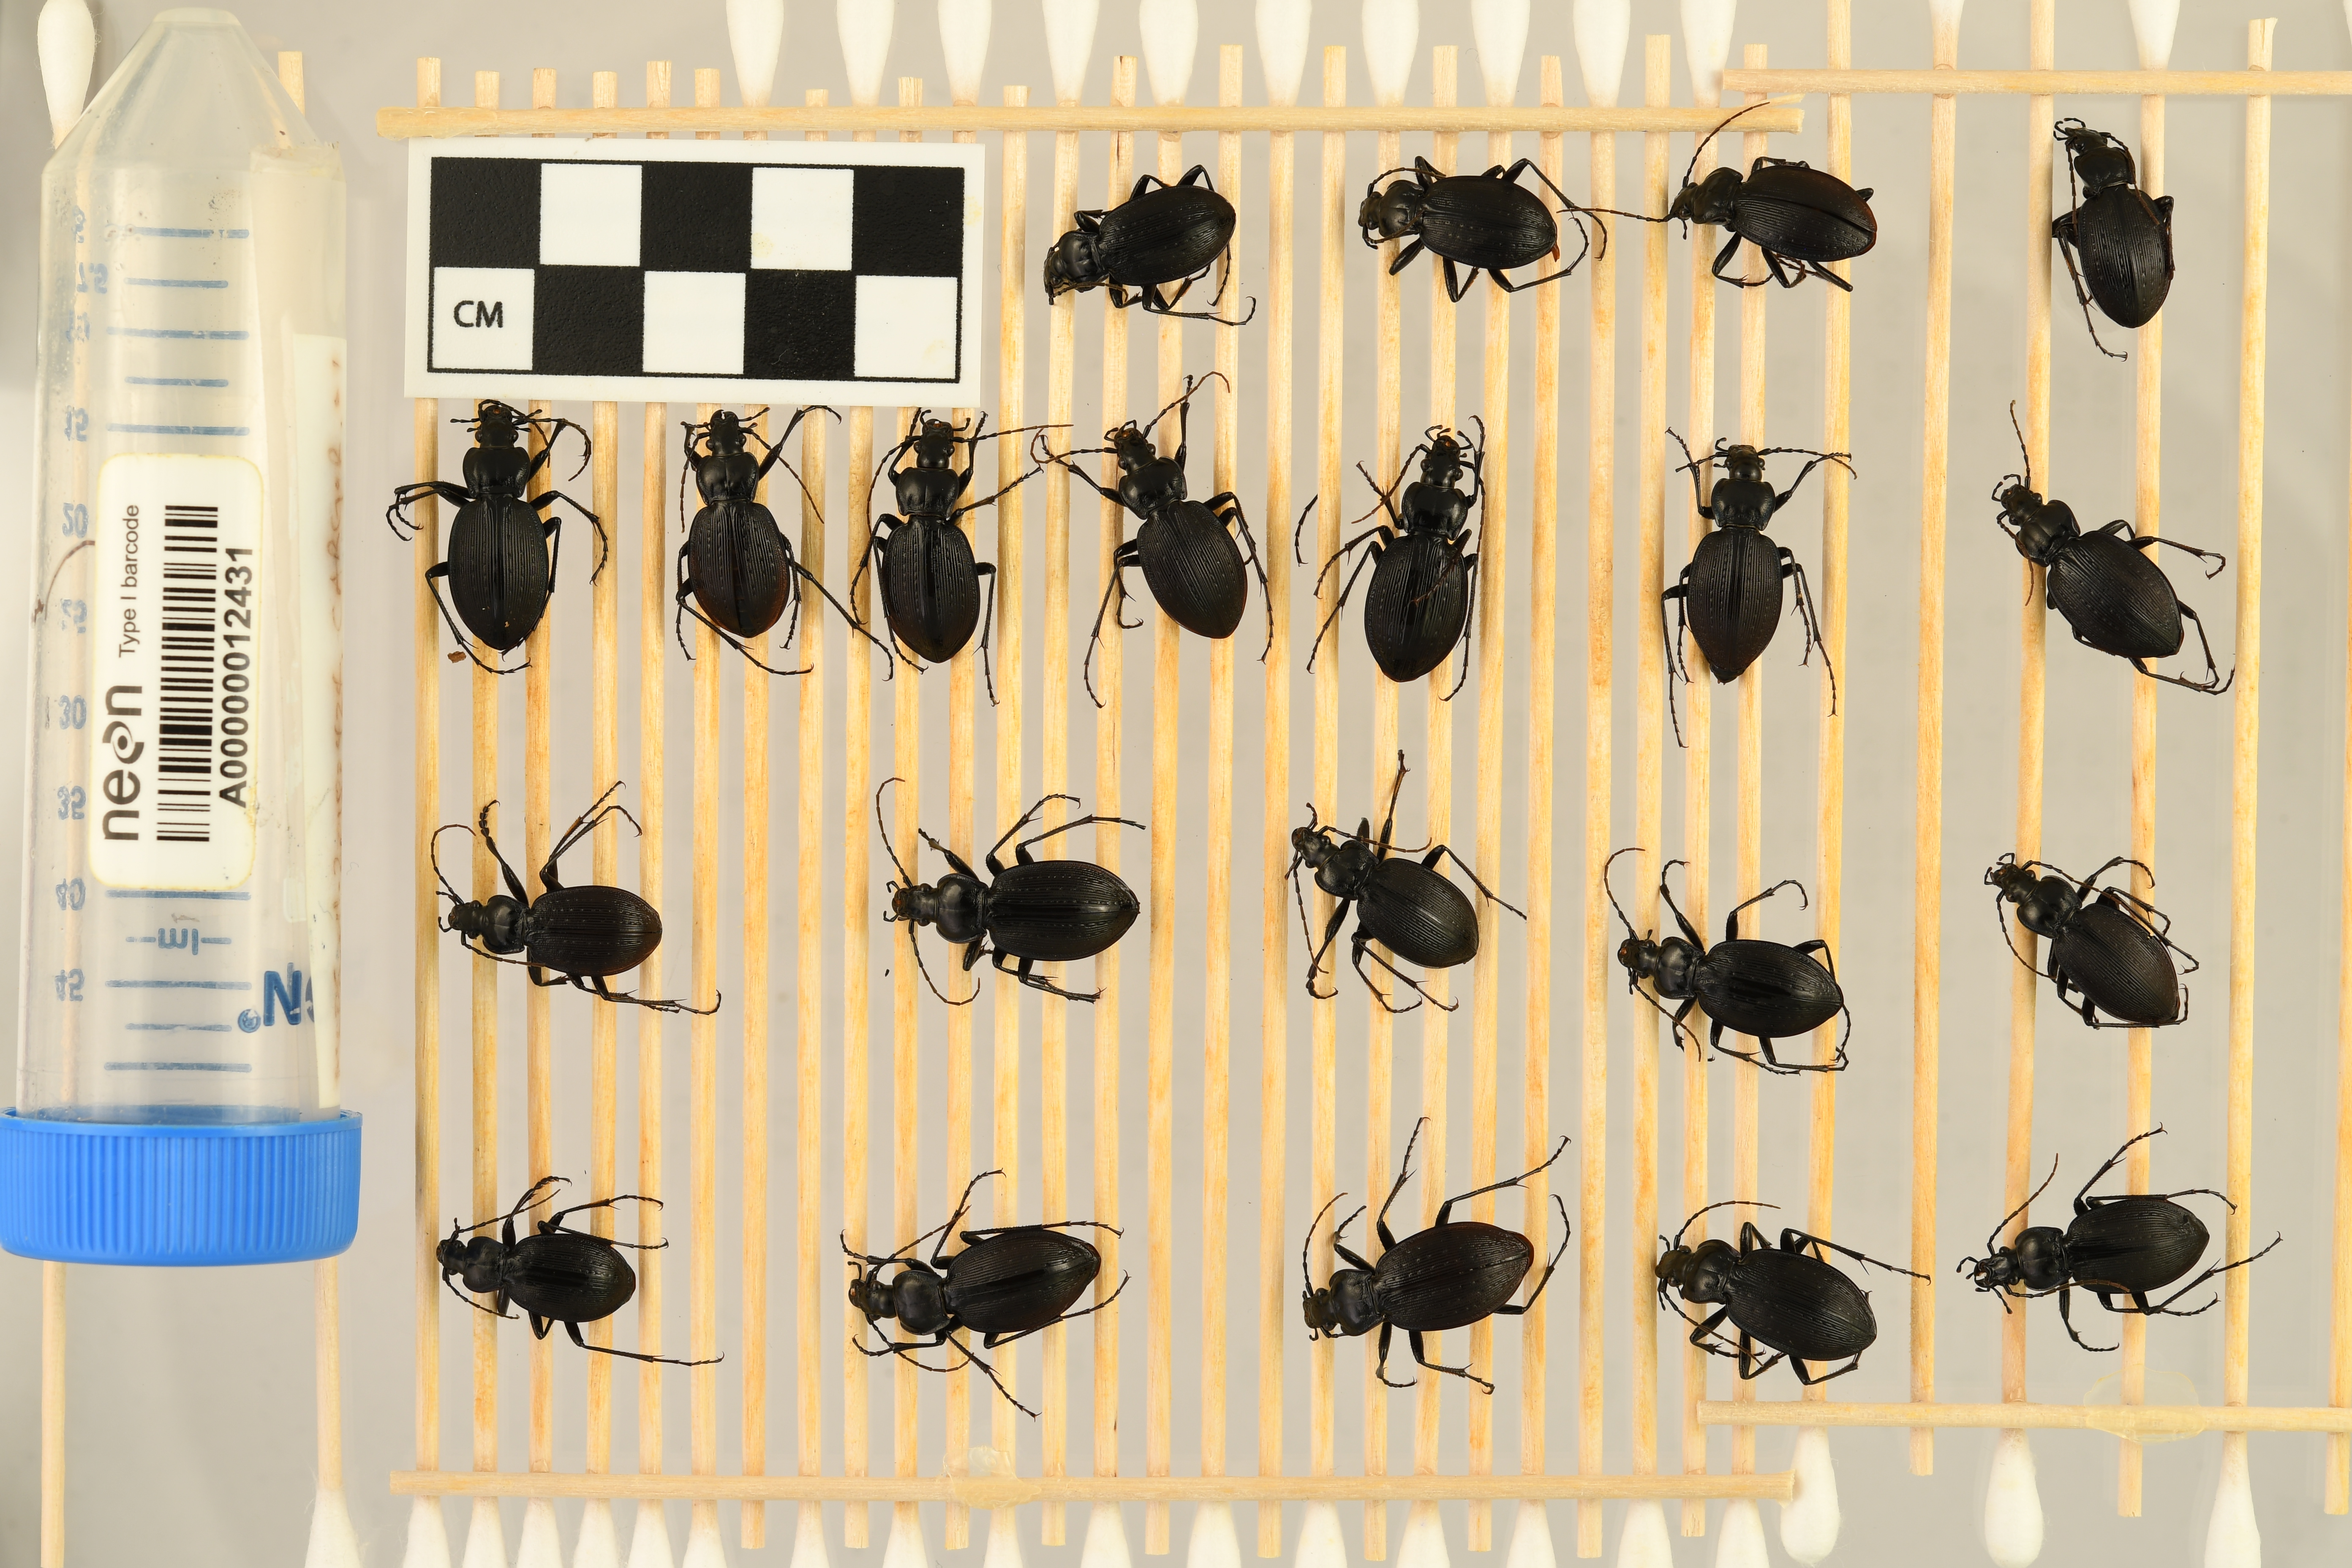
Carabus goryi — Mountain Lake Biological Station NEON, plot MLBS_011. Beetle 1, ElytraLength: 1.385 cm (lying flat: Yes)

Carabus goryi — Mountain Lake Biological Station NEON, plot MLBS_011. Beetle 1, ElytraWidth: 0.6885 cm (lying flat: Yes)

Carabus goryi — Mountain Lake Biological Station NEON, plot MLBS_011. Beetle 2, ElytraLength: 1.363 cm (lying flat: Yes)

Carabus goryi — Mountain Lake Biological Station NEON, plot MLBS_011. Beetle 2, ElytraWidth: 0.6478 cm (lying flat: Yes)

Carabus goryi — Mountain Lake Biological Station NEON, plot MLBS_011. Beetle 3, ElytraLength: 1.401 cm (lying flat: No)

Carabus goryi — Mountain Lake Biological Station NEON, plot MLBS_011. Beetle 3, ElytraWidth: 0.6606 cm (lying flat: No)

Carabus goryi — Mountain Lake Biological Station NEON, plot MLBS_011. Beetle 4, ElytraLength: 1.386 cm (lying flat: Yes)

Carabus goryi — Mountain Lake Biological Station NEON, plot MLBS_011. Beetle 4, ElytraWidth: 0.6928 cm (lying flat: Yes)

Carabus goryi — Mountain Lake Biological Station NEON, plot MLBS_011. Beetle 5, ElytraLength: 1.519 cm (lying flat: Yes)

Carabus goryi — Mountain Lake Biological Station NEON, plot MLBS_011. Beetle 5, ElytraWidth: 0.7466 cm (lying flat: Yes)

Carabus goryi — Mountain Lake Biological Station NEON, plot MLBS_011. Beetle 6, ElytraLength: 1.334 cm (lying flat: No)

Carabus goryi — Mountain Lake Biological Station NEON, plot MLBS_011. Beetle 6, ElytraWidth: 0.6533 cm (lying flat: No)

Carabus goryi — Mountain Lake Biological Station NEON, plot MLBS_011. Beetle 7, ElytraLength: 1.407 cm (lying flat: Yes)

Carabus goryi — Mountain Lake Biological Station NEON, plot MLBS_011. Beetle 7, ElytraWidth: 0.7341 cm (lying flat: Yes)

Carabus goryi — Mountain Lake Biological Station NEON, plot MLBS_011. Beetle 8, ElytraLength: 1.403 cm (lying flat: Yes)

Carabus goryi — Mountain Lake Biological Station NEON, plot MLBS_011. Beetle 8, ElytraWidth: 0.7019 cm (lying flat: Yes)

Carabus goryi — Mountain Lake Biological Station NEON, plot MLBS_011. Beetle 9, ElytraLength: 1.443 cm (lying flat: Yes)

Carabus goryi — Mountain Lake Biological Station NEON, plot MLBS_011. Beetle 9, ElytraWidth: 0.7619 cm (lying flat: Yes)

Carabus goryi — Mountain Lake Biological Station NEON, plot MLBS_011. Beetle 10, ElytraLength: 1.407 cm (lying flat: Yes)

Carabus goryi — Mountain Lake Biological Station NEON, plot MLBS_011. Beetle 10, ElytraWidth: 0.7104 cm (lying flat: Yes)

Carabus goryi — Mountain Lake Biological Station NEON, plot MLBS_011. Beetle 11, ElytraLength: 1.452 cm (lying flat: Yes)

Carabus goryi — Mountain Lake Biological Station NEON, plot MLBS_011. Beetle 11, ElytraWidth: 0.7346 cm (lying flat: Yes)

Carabus goryi — Mountain Lake Biological Station NEON, plot MLBS_011. Beetle 12, ElytraLength: 1.317 cm (lying flat: Yes)

Carabus goryi — Mountain Lake Biological Station NEON, plot MLBS_011. Beetle 12, ElytraWidth: 0.6833 cm (lying flat: Yes)

Carabus goryi — Mountain Lake Biological Station NEON, plot MLBS_011. Beetle 13, ElytraLength: 1.493 cm (lying flat: Yes)

Carabus goryi — Mountain Lake Biological Station NEON, plot MLBS_011. Beetle 13, ElytraWidth: 0.7847 cm (lying flat: Yes)

Carabus goryi — Mountain Lake Biological Station NEON, plot MLBS_011. Beetle 14, ElytraLength: 1.278 cm (lying flat: Yes)

Carabus goryi — Mountain Lake Biological Station NEON, plot MLBS_011. Beetle 14, ElytraWidth: 0.6915 cm (lying flat: Yes)

Carabus goryi — Mountain Lake Biological Station NEON, plot MLBS_011. Beetle 15, ElytraLength: 1.43 cm (lying flat: Yes)

Carabus goryi — Mountain Lake Biological Station NEON, plot MLBS_011. Beetle 15, ElytraWidth: 0.7124 cm (lying flat: Yes)

Carabus goryi — Mountain Lake Biological Station NEON, plot MLBS_011. Beetle 16, ElytraLength: 1.388 cm (lying flat: Yes)

Carabus goryi — Mountain Lake Biological Station NEON, plot MLBS_011. Beetle 16, ElytraWidth: 0.6904 cm (lying flat: Yes)

Carabus goryi — Mountain Lake Biological Station NEON, plot MLBS_011. Beetle 17, ElytraLength: 1.28 cm (lying flat: Yes)

Carabus goryi — Mountain Lake Biological Station NEON, plot MLBS_011. Beetle 17, ElytraWidth: 0.6765 cm (lying flat: Yes)

Carabus goryi — Mountain Lake Biological Station NEON, plot MLBS_011. Beetle 18, ElytraLength: 1.495 cm (lying flat: Yes)

Carabus goryi — Mountain Lake Biological Station NEON, plot MLBS_011. Beetle 18, ElytraWidth: 0.7685 cm (lying flat: Yes)

Carabus goryi — Mountain Lake Biological Station NEON, plot MLBS_011. Beetle 19, ElytraLength: 1.545 cm (lying flat: Yes)

Carabus goryi — Mountain Lake Biological Station NEON, plot MLBS_011. Beetle 19, ElytraWidth: 0.7406 cm (lying flat: Yes)

Carabus goryi — Mountain Lake Biological Station NEON, plot MLBS_011. Beetle 20, ElytraLength: 1.537 cm (lying flat: Yes)

Carabus goryi — Mountain Lake Biological Station NEON, plot MLBS_011. Beetle 20, ElytraWidth: 0.7594 cm (lying flat: Yes)

Carabus goryi — Mountain Lake Biological Station NEON, plot MLBS_011. Beetle 21, ElytraLength: 1.408 cm (lying flat: Yes)

Carabus goryi — Mountain Lake Biological Station NEON, plot MLBS_011. Beetle 21, ElytraWidth: 0.7346 cm (lying flat: Yes)

Carabus goryi — Mountain Lake Biological Station NEON, plot MLBS_011. Beetle 1, ElytraLength: 1.284 cm (lying flat: Yes)

Carabus goryi — Mountain Lake Biological Station NEON, plot MLBS_011. Beetle 1, ElytraWidth: 0.5862 cm (lying flat: Yes)

Carabus goryi — Mountain Lake Biological Station NEON, plot MLBS_011. Beetle 2, ElytraLength: 1.249 cm (lying flat: Yes)

Carabus goryi — Mountain Lake Biological Station NEON, plot MLBS_011. Beetle 2, ElytraWidth: 0.5535 cm (lying flat: Yes)

Carabus goryi — Mountain Lake Biological Station NEON, plot MLBS_011. Beetle 3, ElytraLength: 1.342 cm (lying flat: No)

Carabus goryi — Mountain Lake Biological Station NEON, plot MLBS_011. Beetle 3, ElytraWidth: 0.5629 cm (lying flat: No)

Carabus goryi — Mountain Lake Biological Station NEON, plot MLBS_011. Beetle 4, ElytraLength: 1.285 cm (lying flat: Yes)

Carabus goryi — Mountain Lake Biological Station NEON, plot MLBS_011. Beetle 4, ElytraWidth: 0.5834 cm (lying flat: Yes)

Carabus goryi — Mountain Lake Biological Station NEON, plot MLBS_011. Beetle 5, ElytraLength: 1.39 cm (lying flat: Yes)

Carabus goryi — Mountain Lake Biological Station NEON, plot MLBS_011. Beetle 5, ElytraWidth: 0.6341 cm (lying flat: Yes)

Carabus goryi — Mountain Lake Biological Station NEON, plot MLBS_011. Beetle 6, ElytraLength: 1.2 cm (lying flat: Yes)

Carabus goryi — Mountain Lake Biological Station NEON, plot MLBS_011. Beetle 6, ElytraWidth: 0.6237 cm (lying flat: Yes)

Carabus goryi — Mountain Lake Biological Station NEON, plot MLBS_011. Beetle 7, ElytraLength: 1.295 cm (lying flat: Yes)

Carabus goryi — Mountain Lake Biological Station NEON, plot MLBS_011. Beetle 7, ElytraWidth: 0.5852 cm (lying flat: Yes)

Carabus goryi — Mountain Lake Biological Station NEON, plot MLBS_011. Beetle 8, ElytraLength: 1.309 cm (lying flat: Yes)

Carabus goryi — Mountain Lake Biological Station NEON, plot MLBS_011. Beetle 8, ElytraWidth: 0.6161 cm (lying flat: Yes)

Carabus goryi — Mountain Lake Biological Station NEON, plot MLBS_011. Beetle 9, ElytraLength: 1.325 cm (lying flat: Yes)

Carabus goryi — Mountain Lake Biological Station NEON, plot MLBS_011. Beetle 9, ElytraWidth: 0.5978 cm (lying flat: Yes)

Carabus goryi — Mountain Lake Biological Station NEON, plot MLBS_011. Beetle 10, ElytraLength: 1.296 cm (lying flat: Yes)

Carabus goryi — Mountain Lake Biological Station NEON, plot MLBS_011. Beetle 10, ElytraWidth: 0.5994 cm (lying flat: Yes)

Carabus goryi — Mountain Lake Biological Station NEON, plot MLBS_011. Beetle 11, ElytraLength: 1.382 cm (lying flat: Yes)

Carabus goryi — Mountain Lake Biological Station NEON, plot MLBS_011. Beetle 11, ElytraWidth: 0.6638 cm (lying flat: Yes)